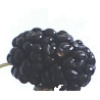
Label: Mulberry 1